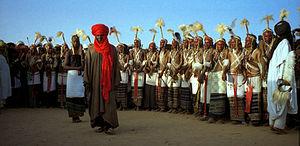
Les Wodaabe sont un sous-groupe du peuple peul qu'on désigne parfois sous le nom de Bororos ou Mbororos, terme qui serait toutefois un terme péjoratif utilisé par les autres populations et signifiant « les bergers à l’abandon ».